Samuel Wilks

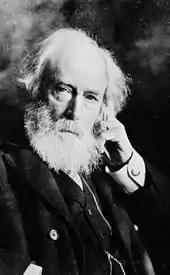

Among his major discoveries, Wilks recognised ulcerative colitis in 1859, differentiating it from bacterial dysentery. His work was confirmed later (1931) by Sir Arthur Hurst. Wilks's autopsy of a 42-year-old woman who died after several months of diarrhoea and fever demonstrated a transmural ulcerative inflammation of the colon and terminal ileum.